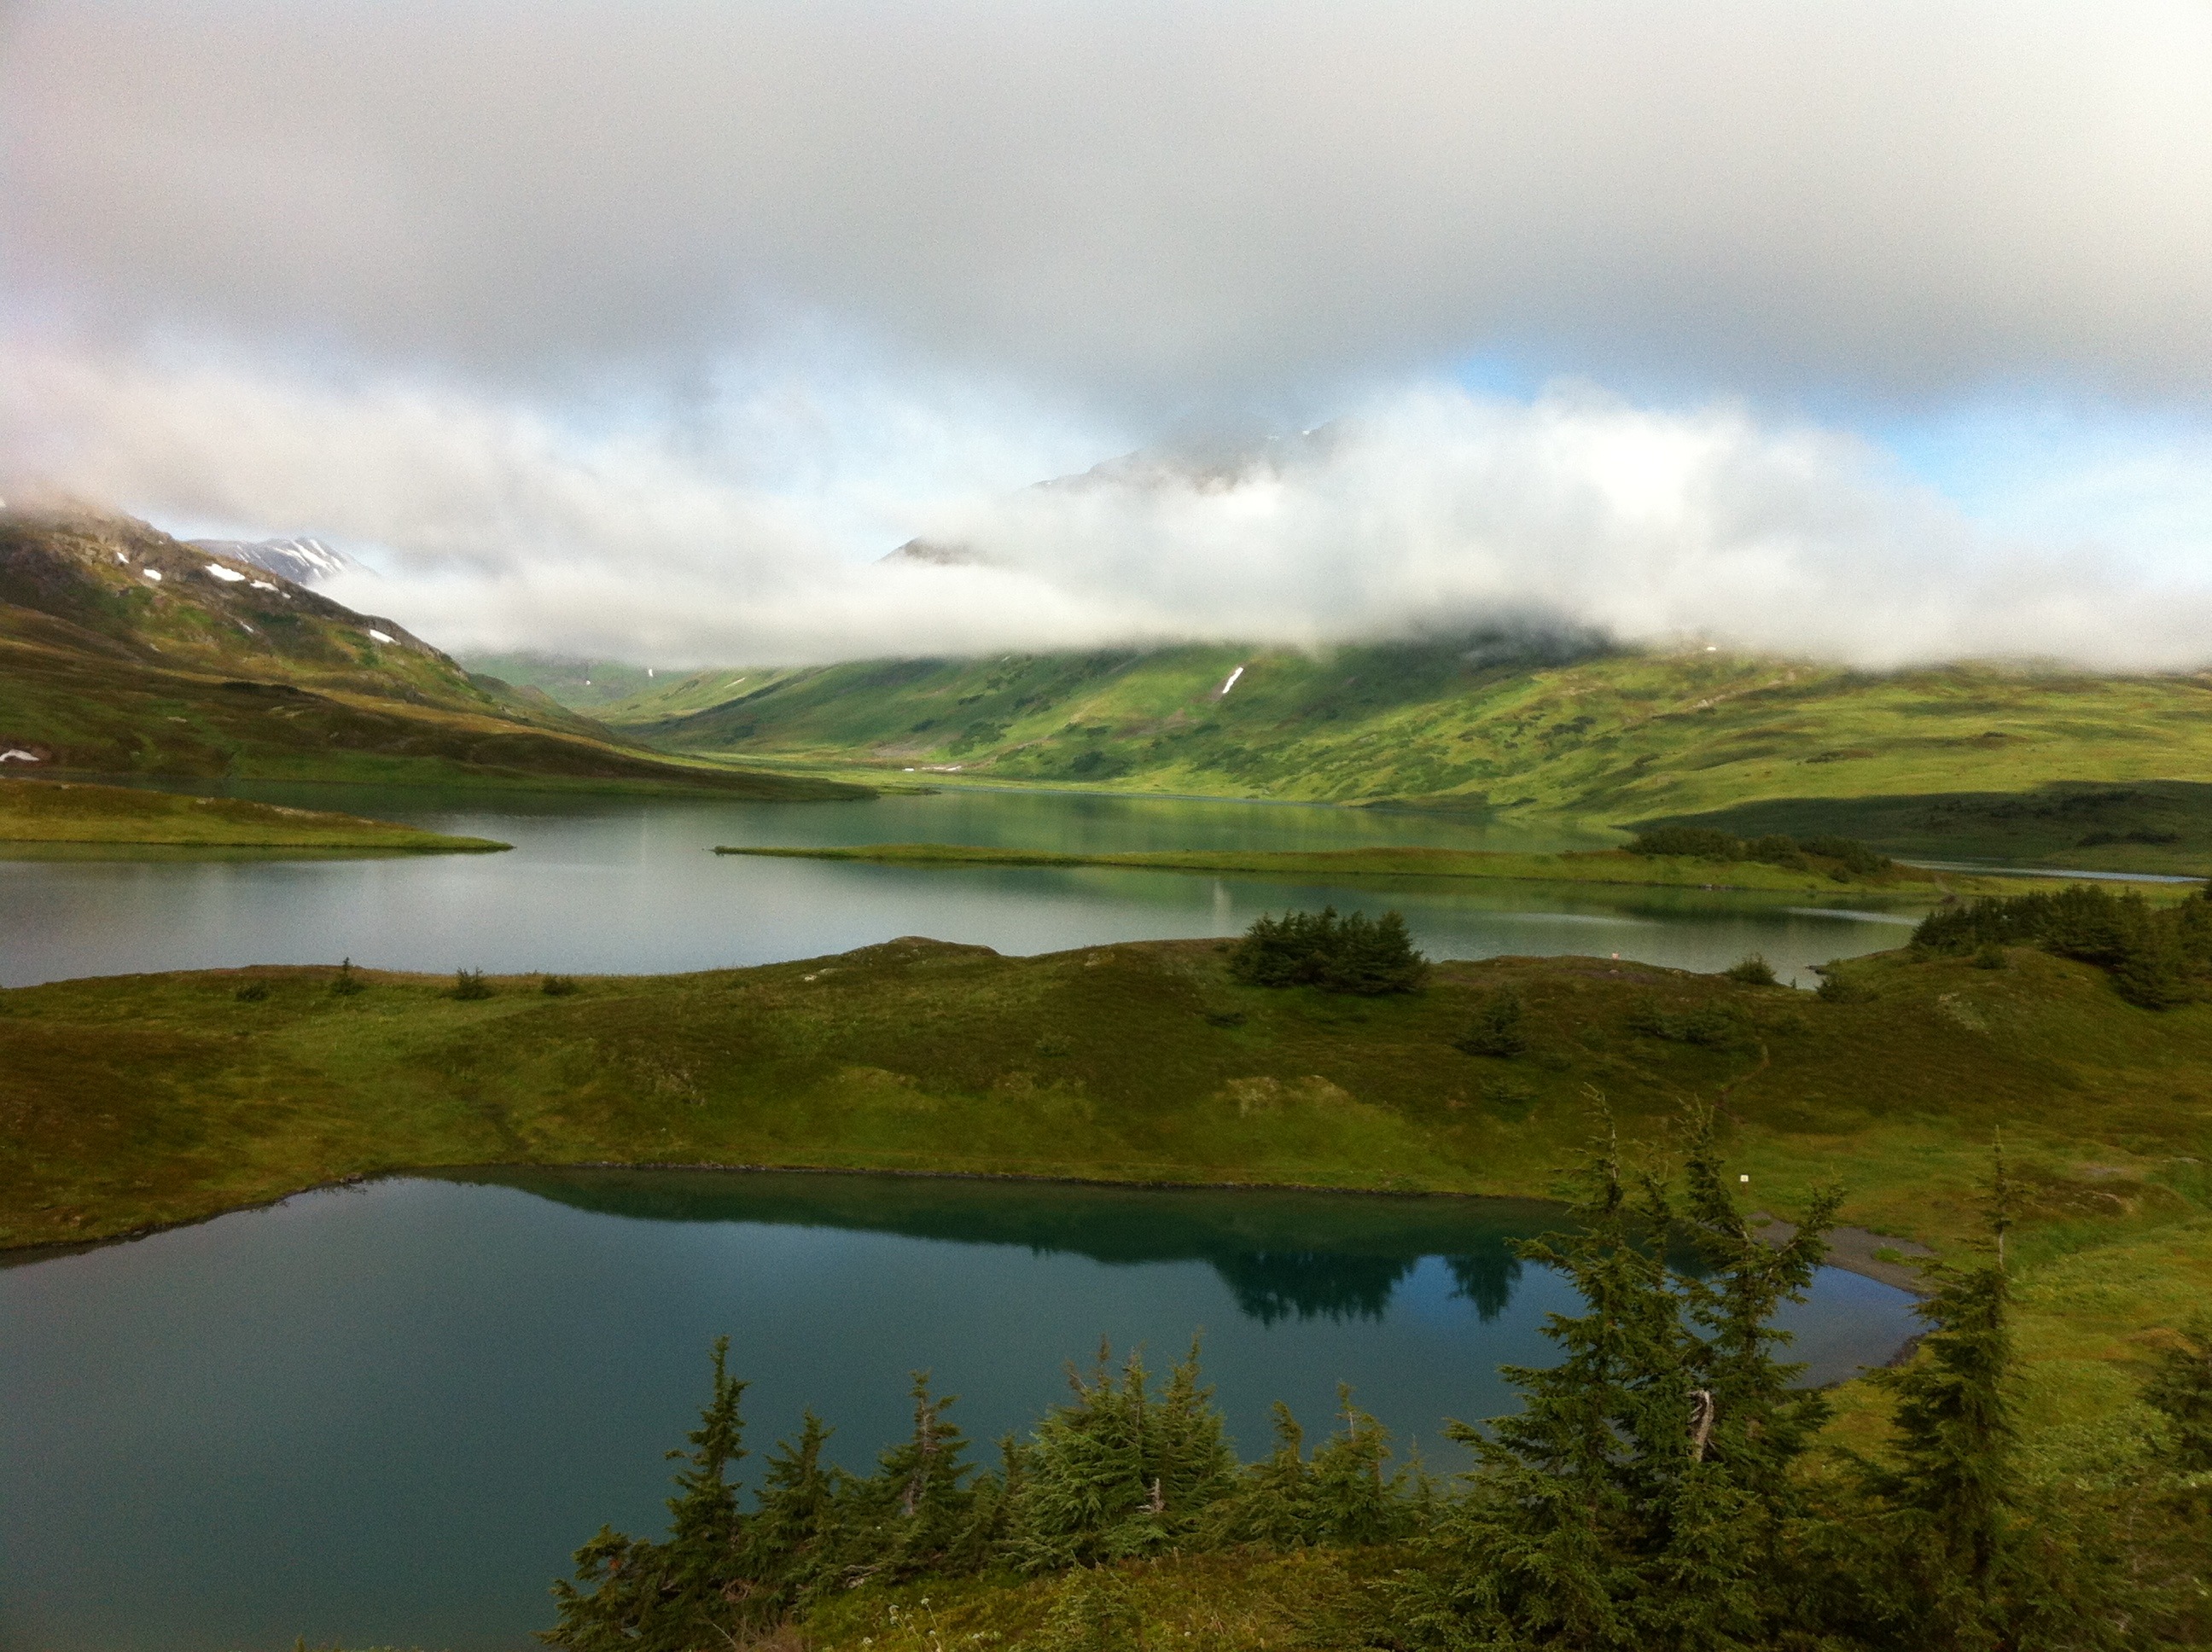
landscape, water, nature, wilderness, mountain, cloud, sky, meadow, cloudy, morning, hill, lake, mountain range, tranquility, green, reflection, scenic, peaceful, scenery, calm, hillside, fjord, reservoir, highland, flora, still water, plants, body of water, greenery, trees, clouds, mountains, grassland, reflections, plateau, fell, alaska, loch, grasses, rural area, tarn, chugach national forest, atmospheric phenomenon, mountainous landforms, lost lake